Thomas Storrow Brown

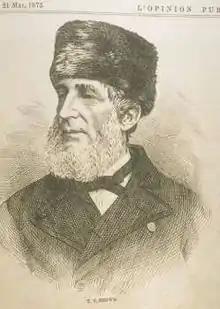
Thomas Storrow Brown in "L'opinion publique", Vol. 4, no. 21, p. 245 (21 May 1873)

Thomas Storrow Brown (July 7, 1803 – November 26, 1888) was a Canadian journalist, writer, orator, and revolutionary in Lower Canada (present-day Quebec).